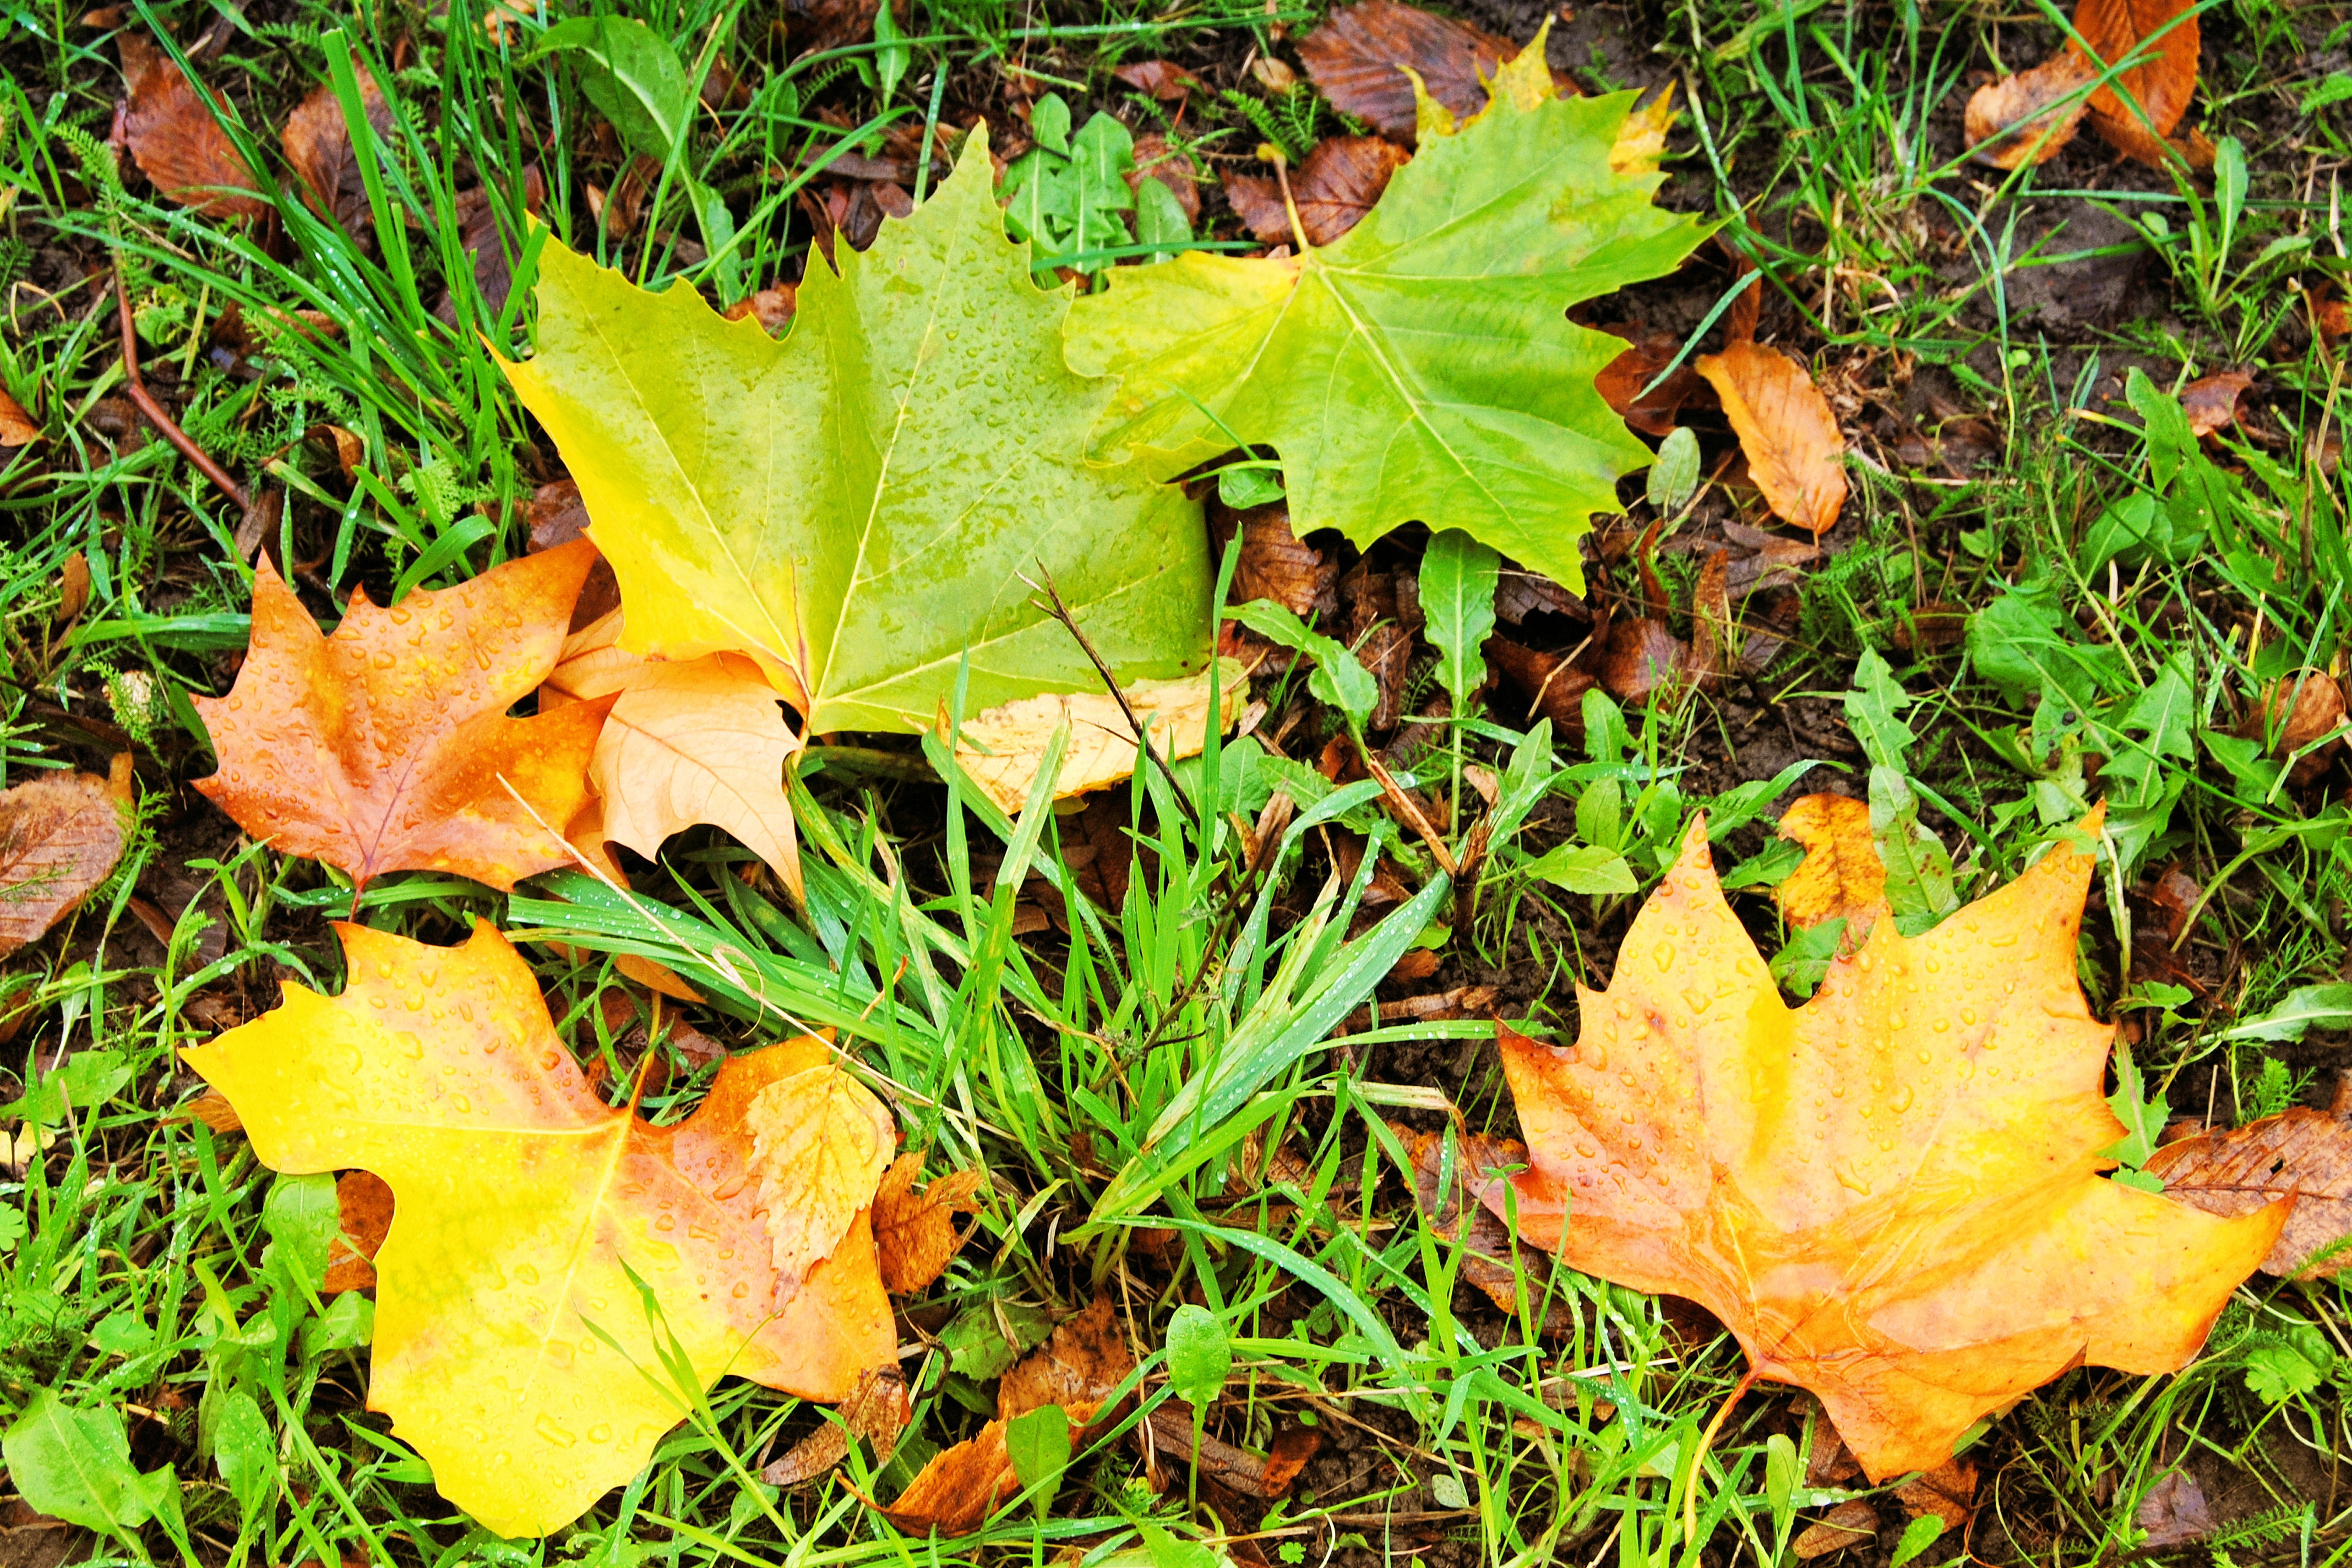
tree, plant, lawn, rain, leaf, flower, wet, produce, autumn, botany, yellow, garden, flora, season, maple leaf, leaves, shrub, deciduous, maple leaves, fall color, fall foliage, colorful leaves, flowering plant, annual plant, woody plant, land plant